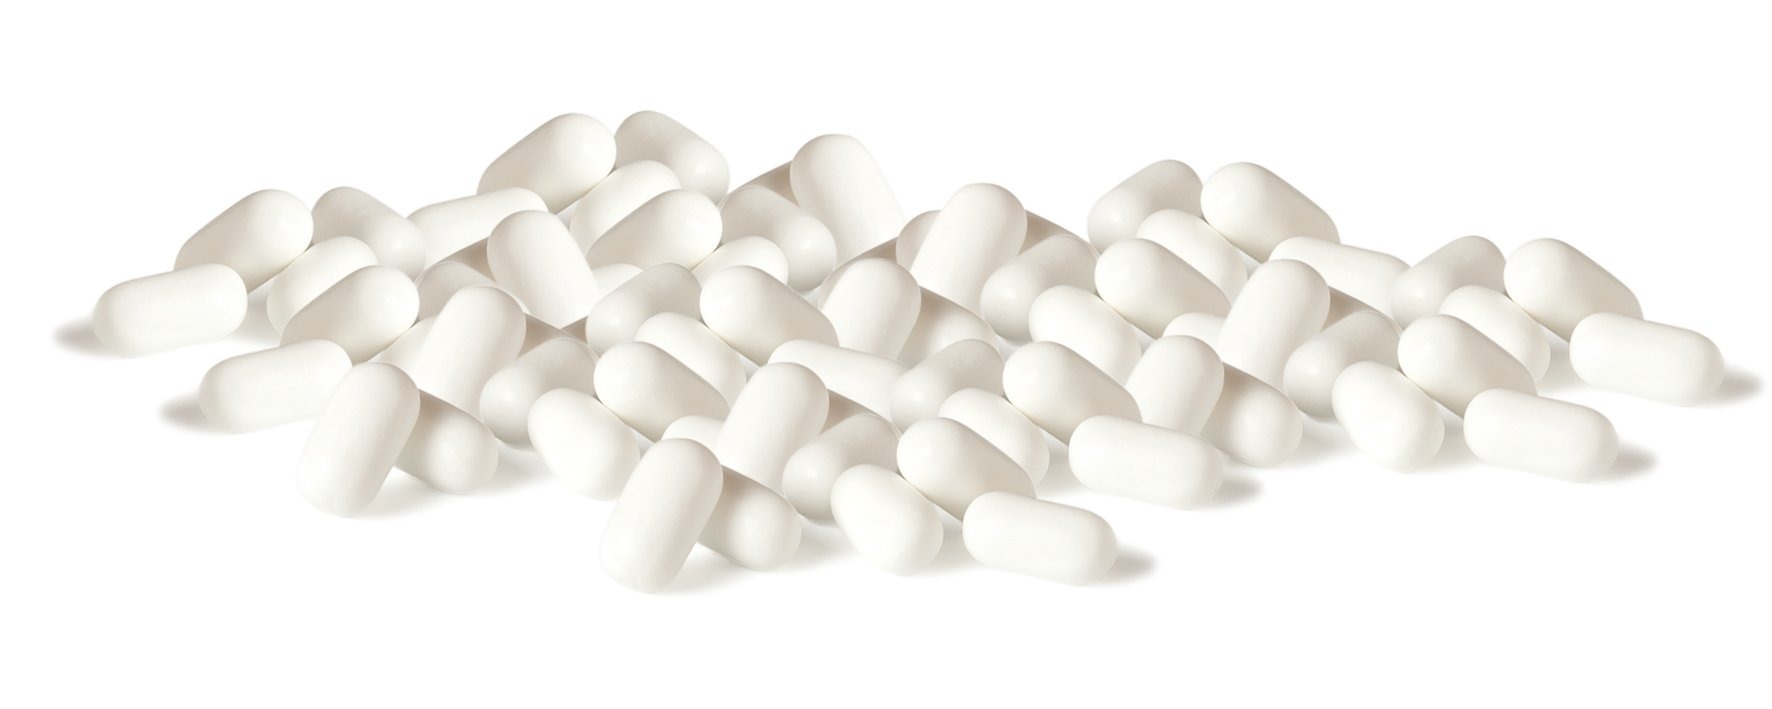
Item Name: Mangini, Italian Mint pastilles W/Licorice center (Facmenta) (2.200 Lbs)
Bullet Point 1: Estimate per order: 2.200 Lbs in a Sealed bag (Aprx 1408 Pcs)
Bullet Point 2: Licorice
Bullet Point 3: Product of Mangini, Italy
Bullet Point 4: Color: White ,Natural
Bullet Point 5: Packed From Bulk In Ziplock Bag
Product Description: Mint Licorice pastilles with a white candy shell. Place them in a simple white bowl at your winter-themed party, and everyone will have a blast with these elegant, scrumptious licorice candies. (Aprx 1408 Pcs)
Value: 35.2
Unit: Ounce

Price: 44.28